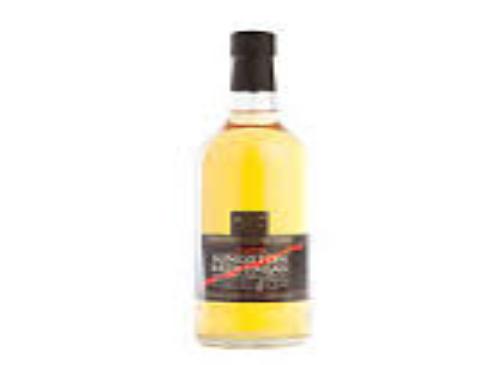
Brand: Burrow Hill Cider
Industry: Food